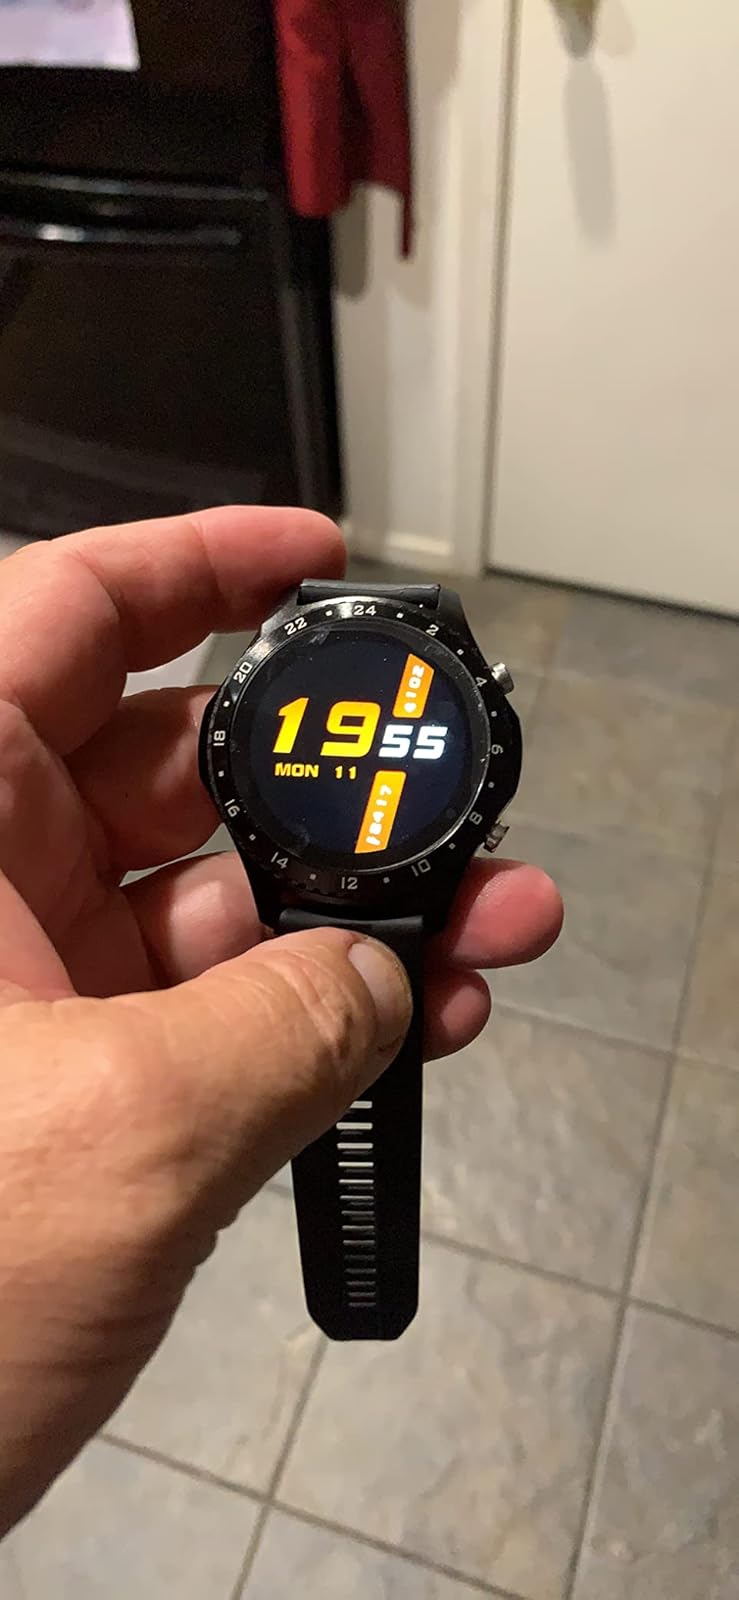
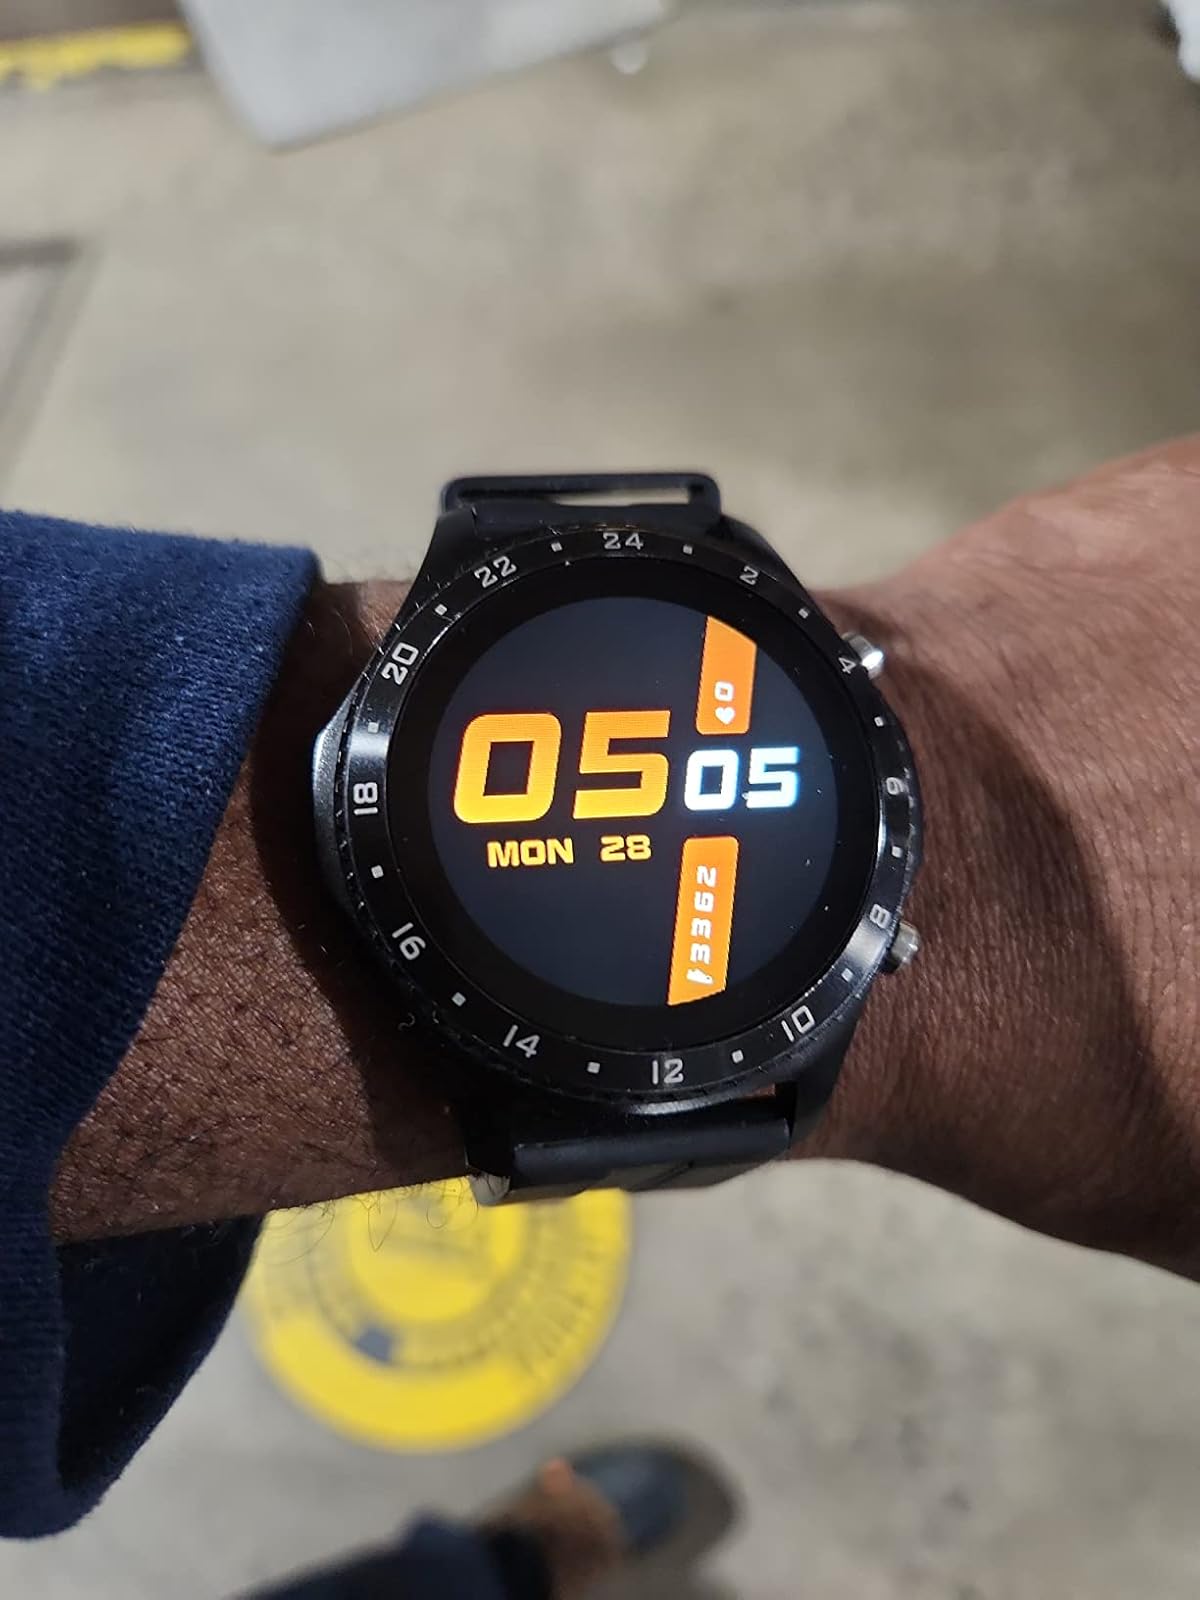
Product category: smartwatch
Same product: yes